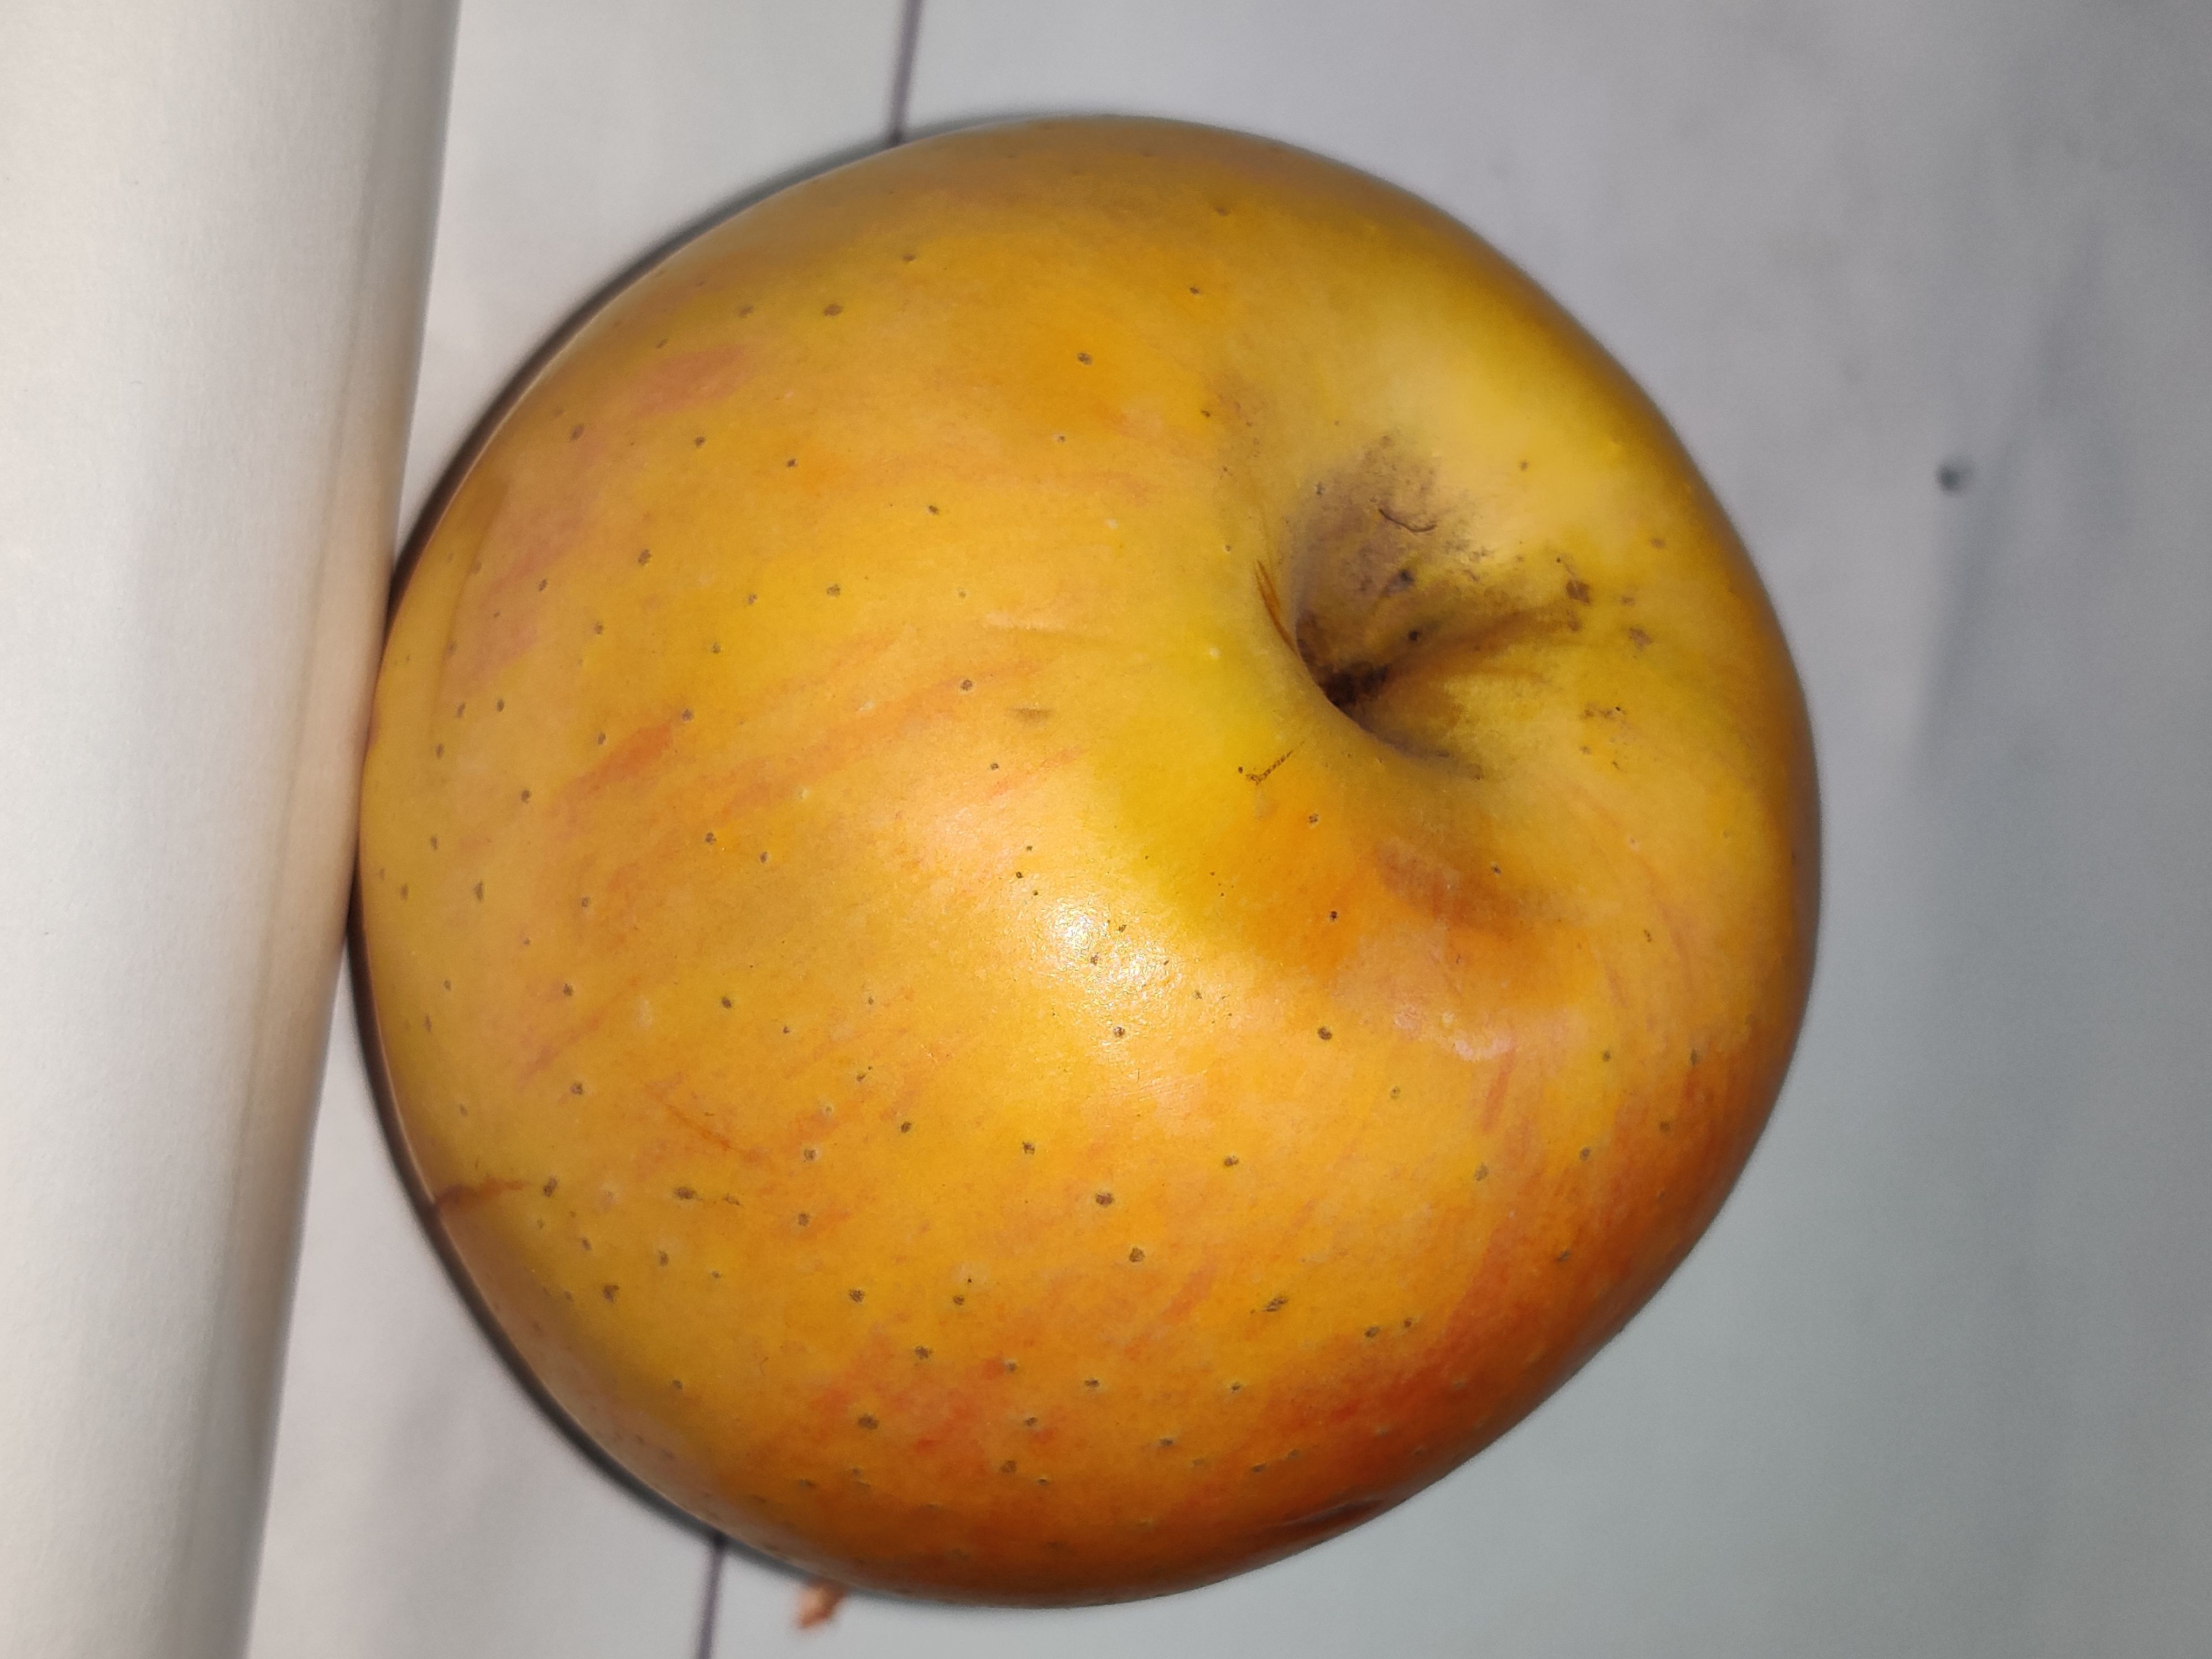
Fruit: apple
Grade: 2nd-grade